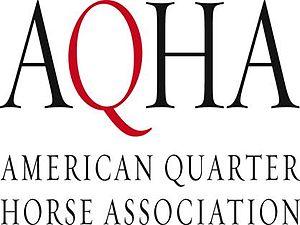
Logo de l'American Quarter Horse Association
L'American Quarter Horse Association, basée à Amarillo, au Texas, est un organisme international pour la préservation, la promotion et l'enregistrement des chevaux de race Quarter Horse. Cette association soutient bon nombre de compétitions et tient le registre officiel de la race. Elle possède le musée et le hall d'honneur de la race Quarter Horse et sponsorise des programmes éducatifs. Fondée en 1940 à Fort Worth, au Texas, elle est désormais forte de 350 000 membres.